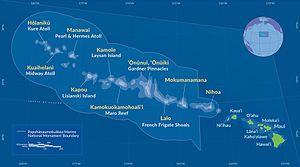
Le monument national marin de Papahānaumokuākea, dénommé avant 2006 monument national marin des îles hawaïennes du Nord-Ouest et plus connu sous le nom de Papahānaumokuākea, est un monument national américain inscrit sur la liste du patrimoine mondial de l'UNESCO. Il couvre à sa création environ 360 000 km² d'océan et englobe dix petites îles inhabitées dans le Nord-Ouest de l'État d'Hawaï.